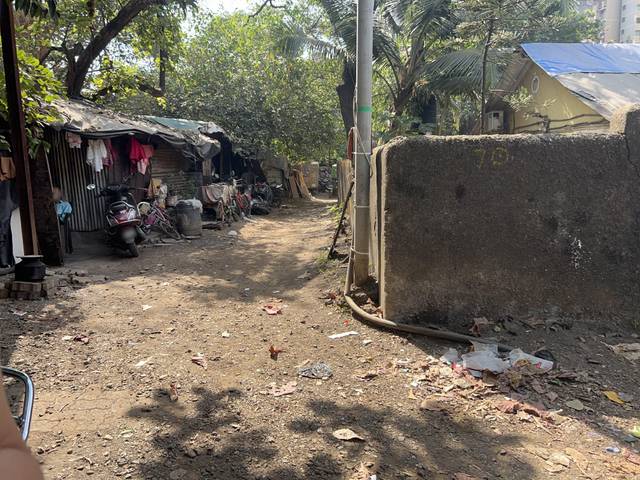
Region: India
Coordinates: 19.178, 72.849